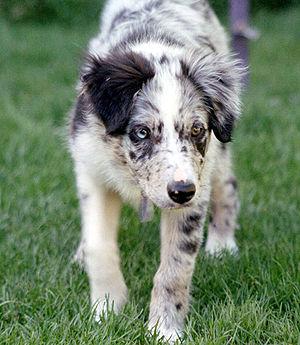
Merle est un type de coloration de pelage chez le chien. Il s'agit d'une robe sombre avec des taches claires peu distinctes qui peut être associée à d'autres motifs comme certaines dilutions ou une couleur bringée. Les yeux vairons sont fréquents.